Thomas Whieldon

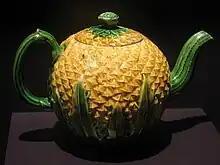
Teapot by Thomas Whieldon and Josiah Wedgwood, 1760–1765.

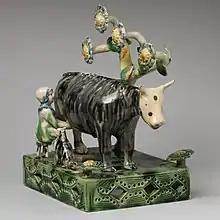
"Whieldon-type" Staffordshire figure; this is a large group of wares of unclear origin.

Thomas Whieldon (September 1719 in Penkhull, Staffordshire – March 1795) was an English potter who played a leading role in the development of Staffordshire pottery.